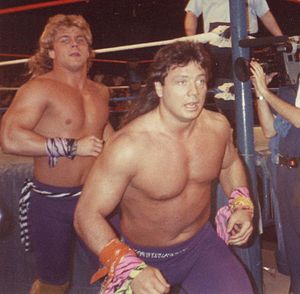
Marty Jannetty
Jannetty og Michaels i WWE som the Rockers.
Marty Jannetty er en amerikansk professionel wrestler. I en karriere, der strækker sig over mere end tre årtier, har han arbejdet for World Wrestling Federation/Entertainment, American Wrestling Association, World Championship Wrestling og Extreme Championship Wrestling, og har vundet i alt 20 mesterskaber.